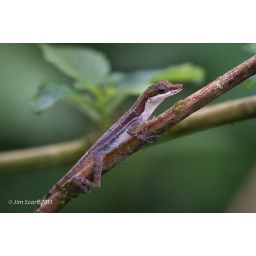
Hey! It wasn't in my bird field guide. Arenal Lodge, Lake Arenal, Cost Rica